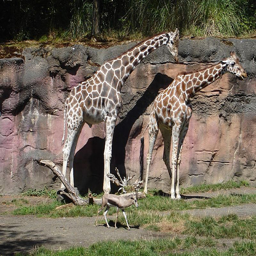
Two giraffe standing next to each other in a habitat at a zoo.
Two giraffes and a gazelle in an enclosure together
Two giraffes in a zoo enclosure stand by a wall.
Two giraffes next to a wall with another animal in the foreground.
Two tall giraffe are standing next to a stone wall.